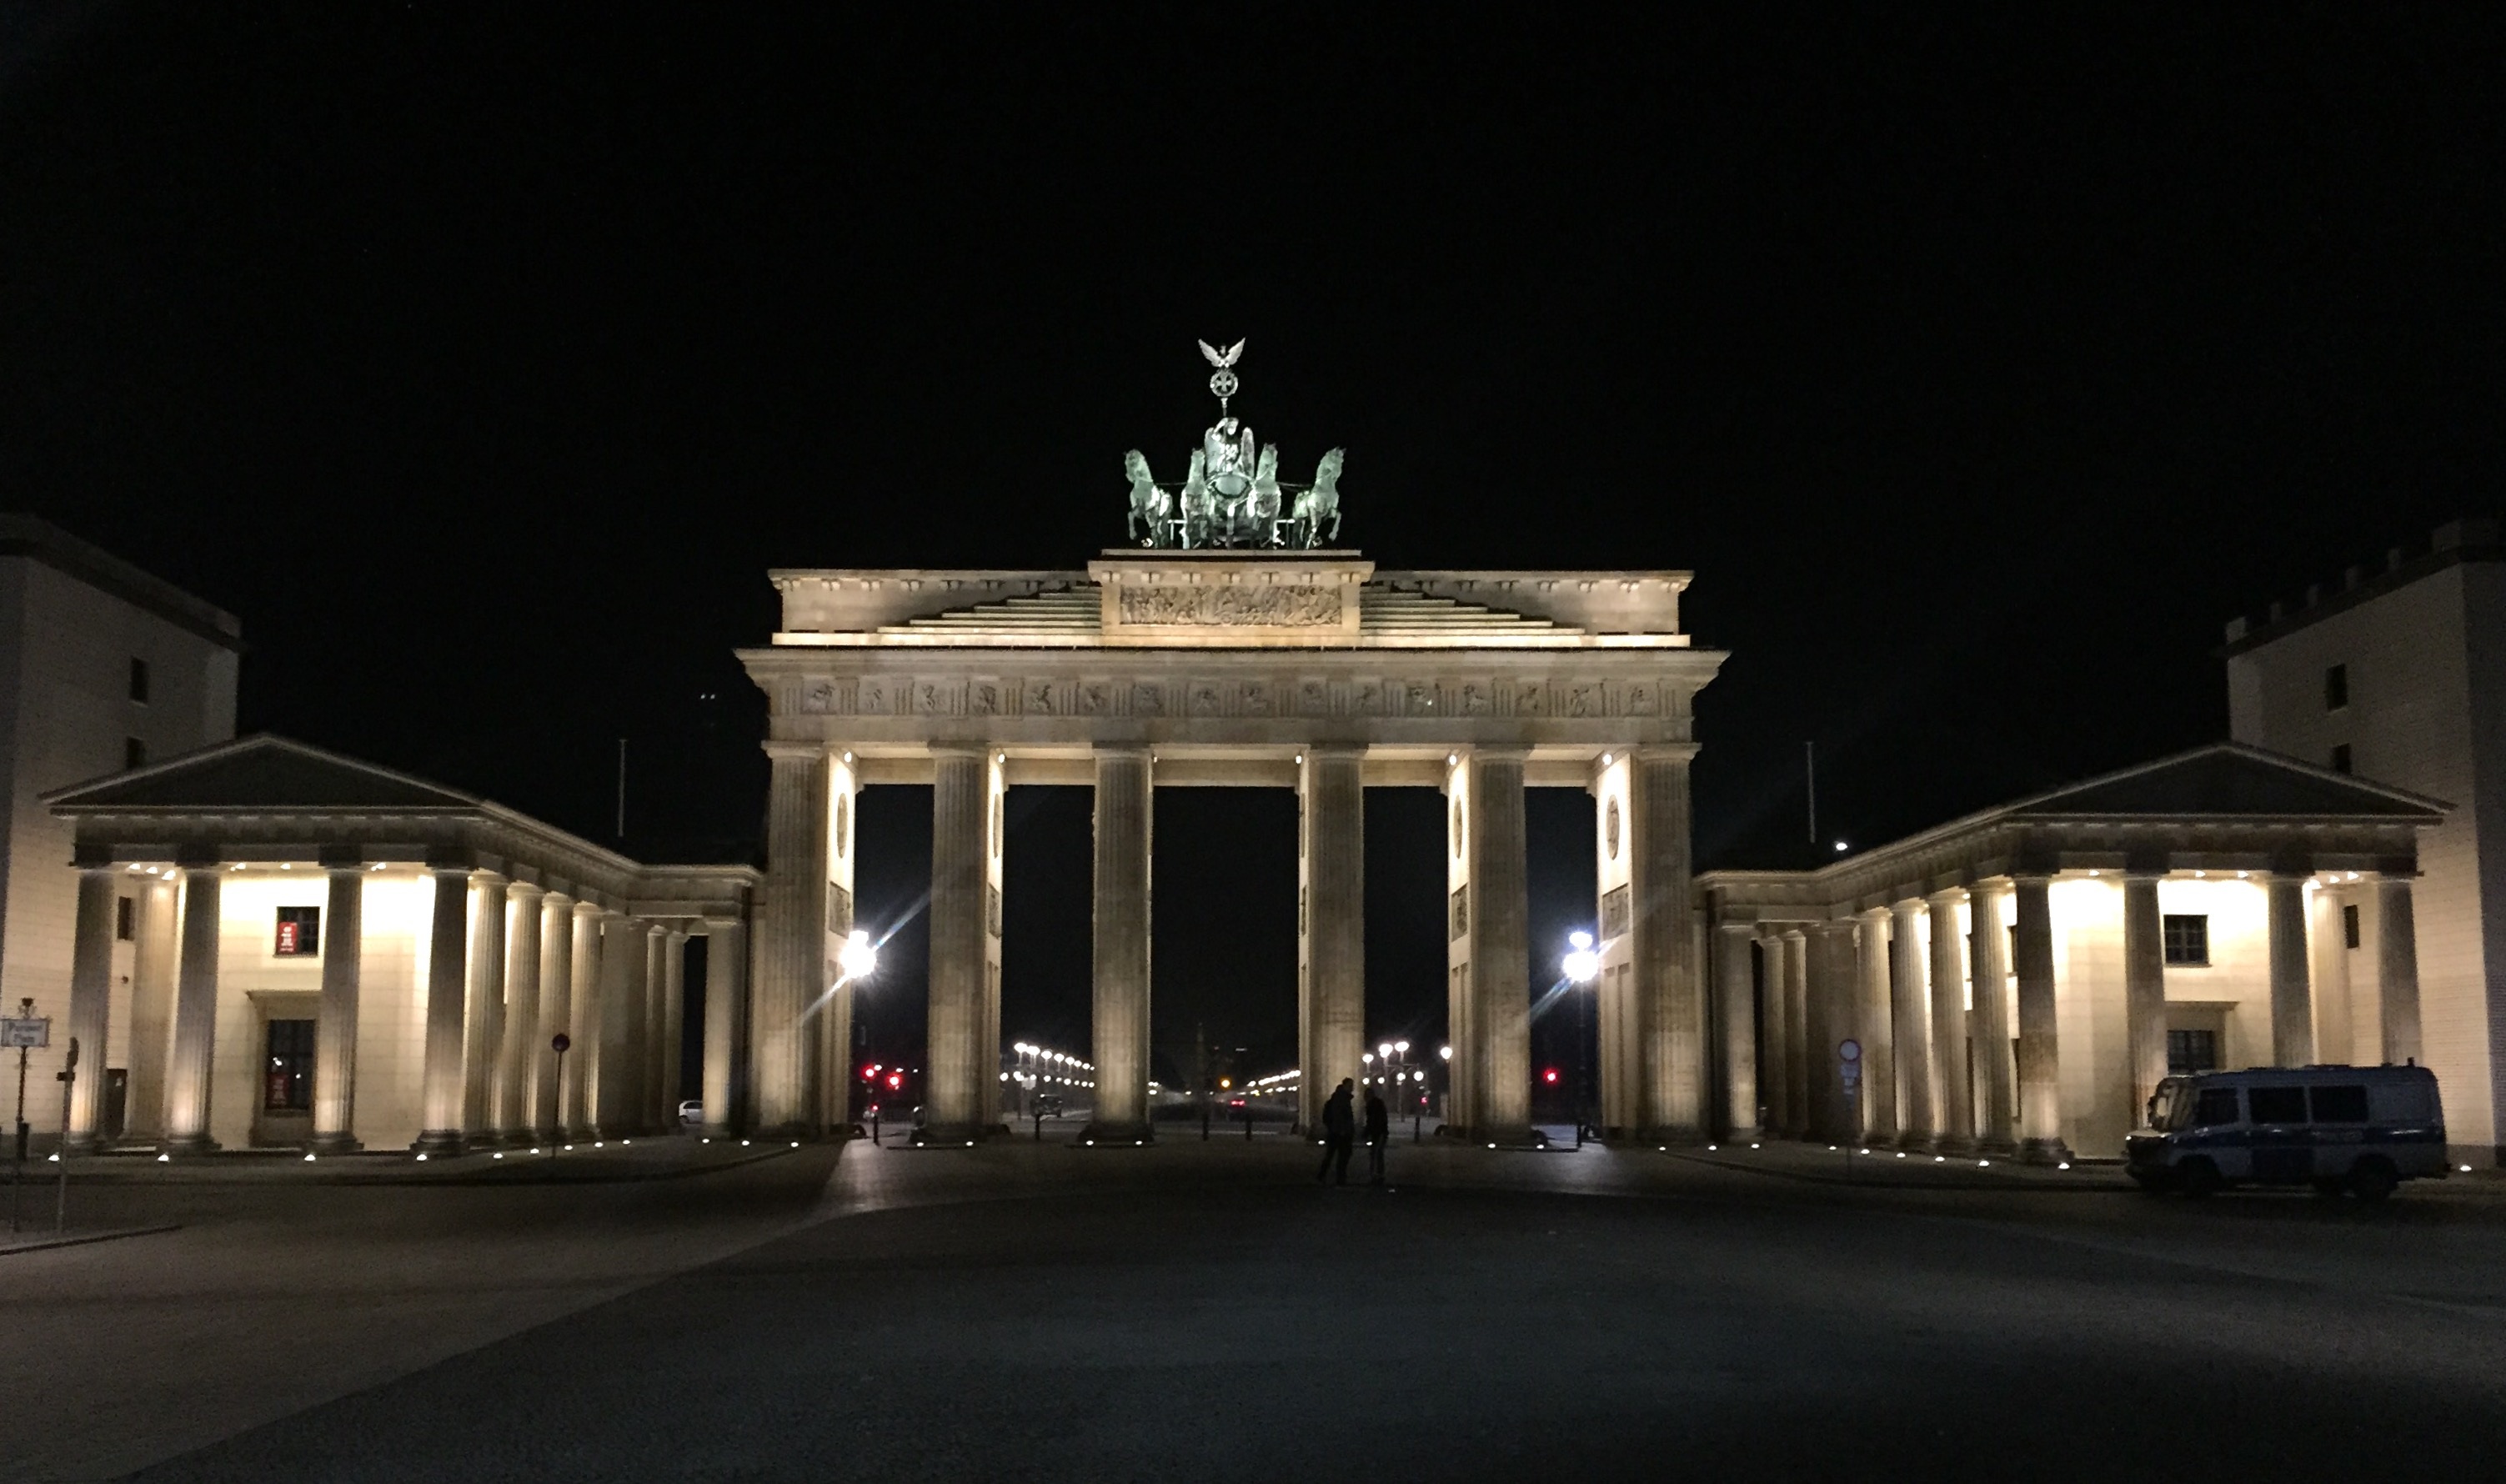
architecture, structure, night, palace, city, monument, downtown, europe, evening, column, landmark, darkness, lighting, germany, berlin, accommodation, brandenburg gate, berlin wall